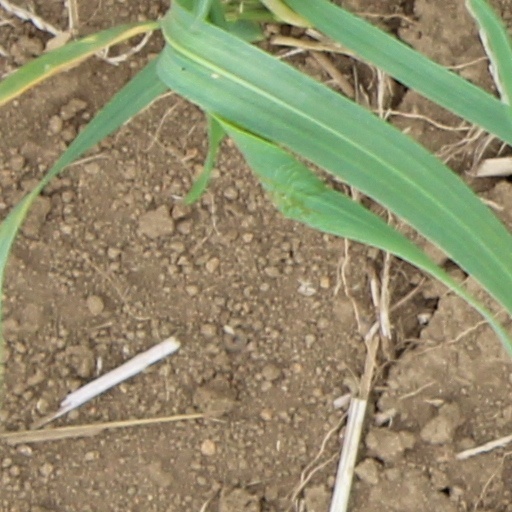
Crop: wheat